Peque Gallaga

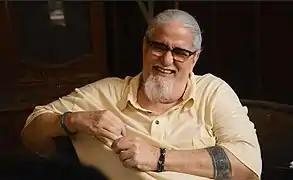
Gallaga in 2014

Maurice Gallaga (August 25, 1943 – May 7, 2020), better known as Peque Gallaga, was a multi-awarded Filipino film-maker. His most significant achievement in film was , which he directed after winning a scriptwriting contest sponsored by the Experimental Cinema of the Philippines. He has received an award from the International Film Festival of Flanders-Ghent, Belgium in 1983; a Special Jury Award from the Manila International Film Festival; and the 2004 Gawad CCP para sa Sining.